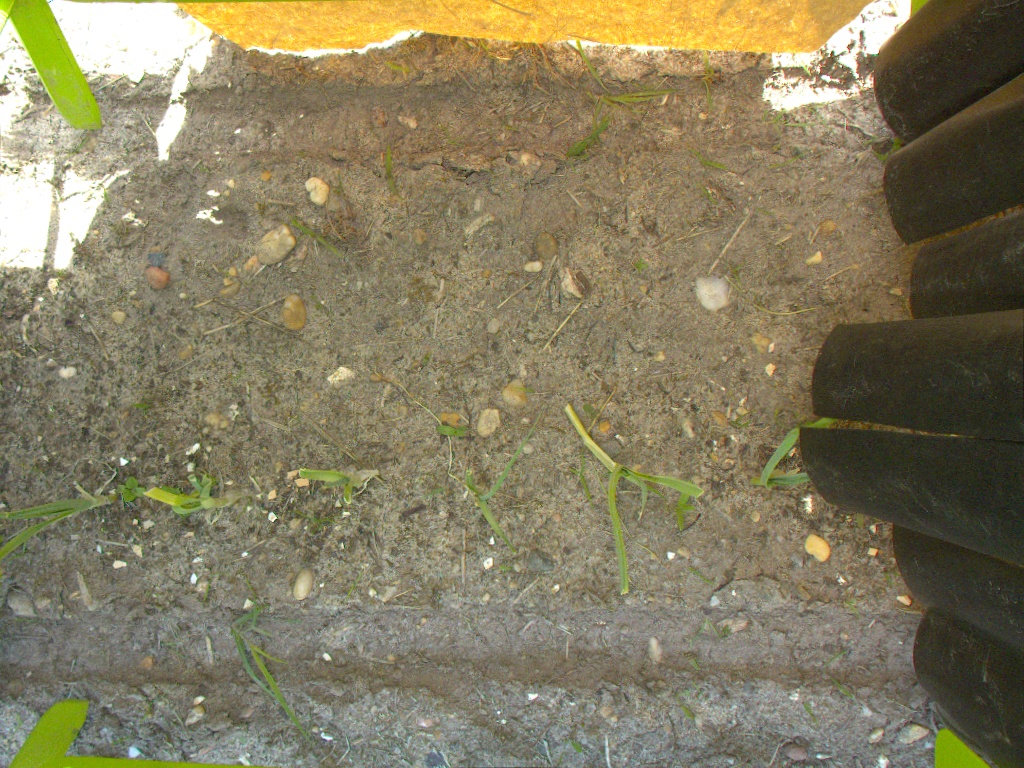
Crop: leek
Objects: stem_leek, stem_leek, stem_leek, stem_leek, stem_leek, stem_leek, leek, leek, leek, leek, leek, leek